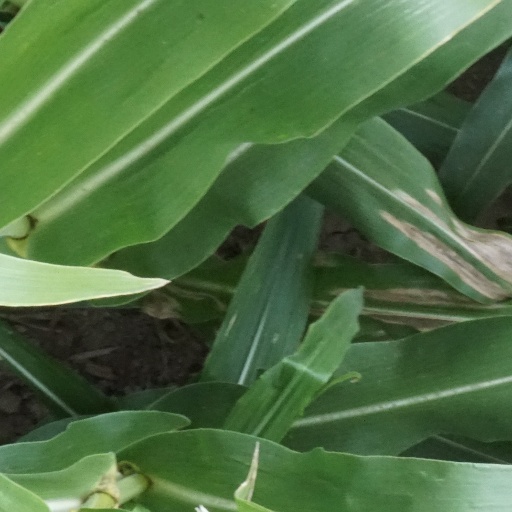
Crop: maize; corn